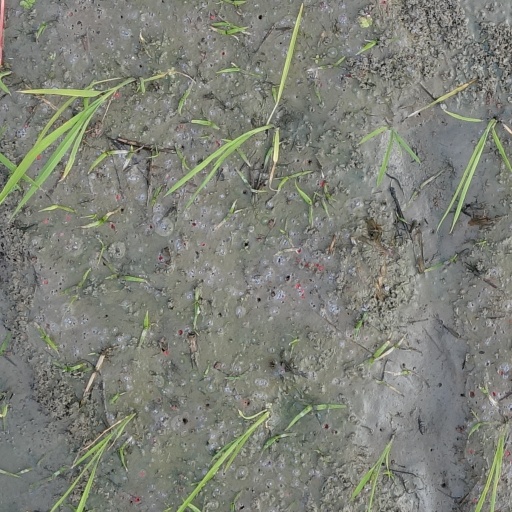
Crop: rice